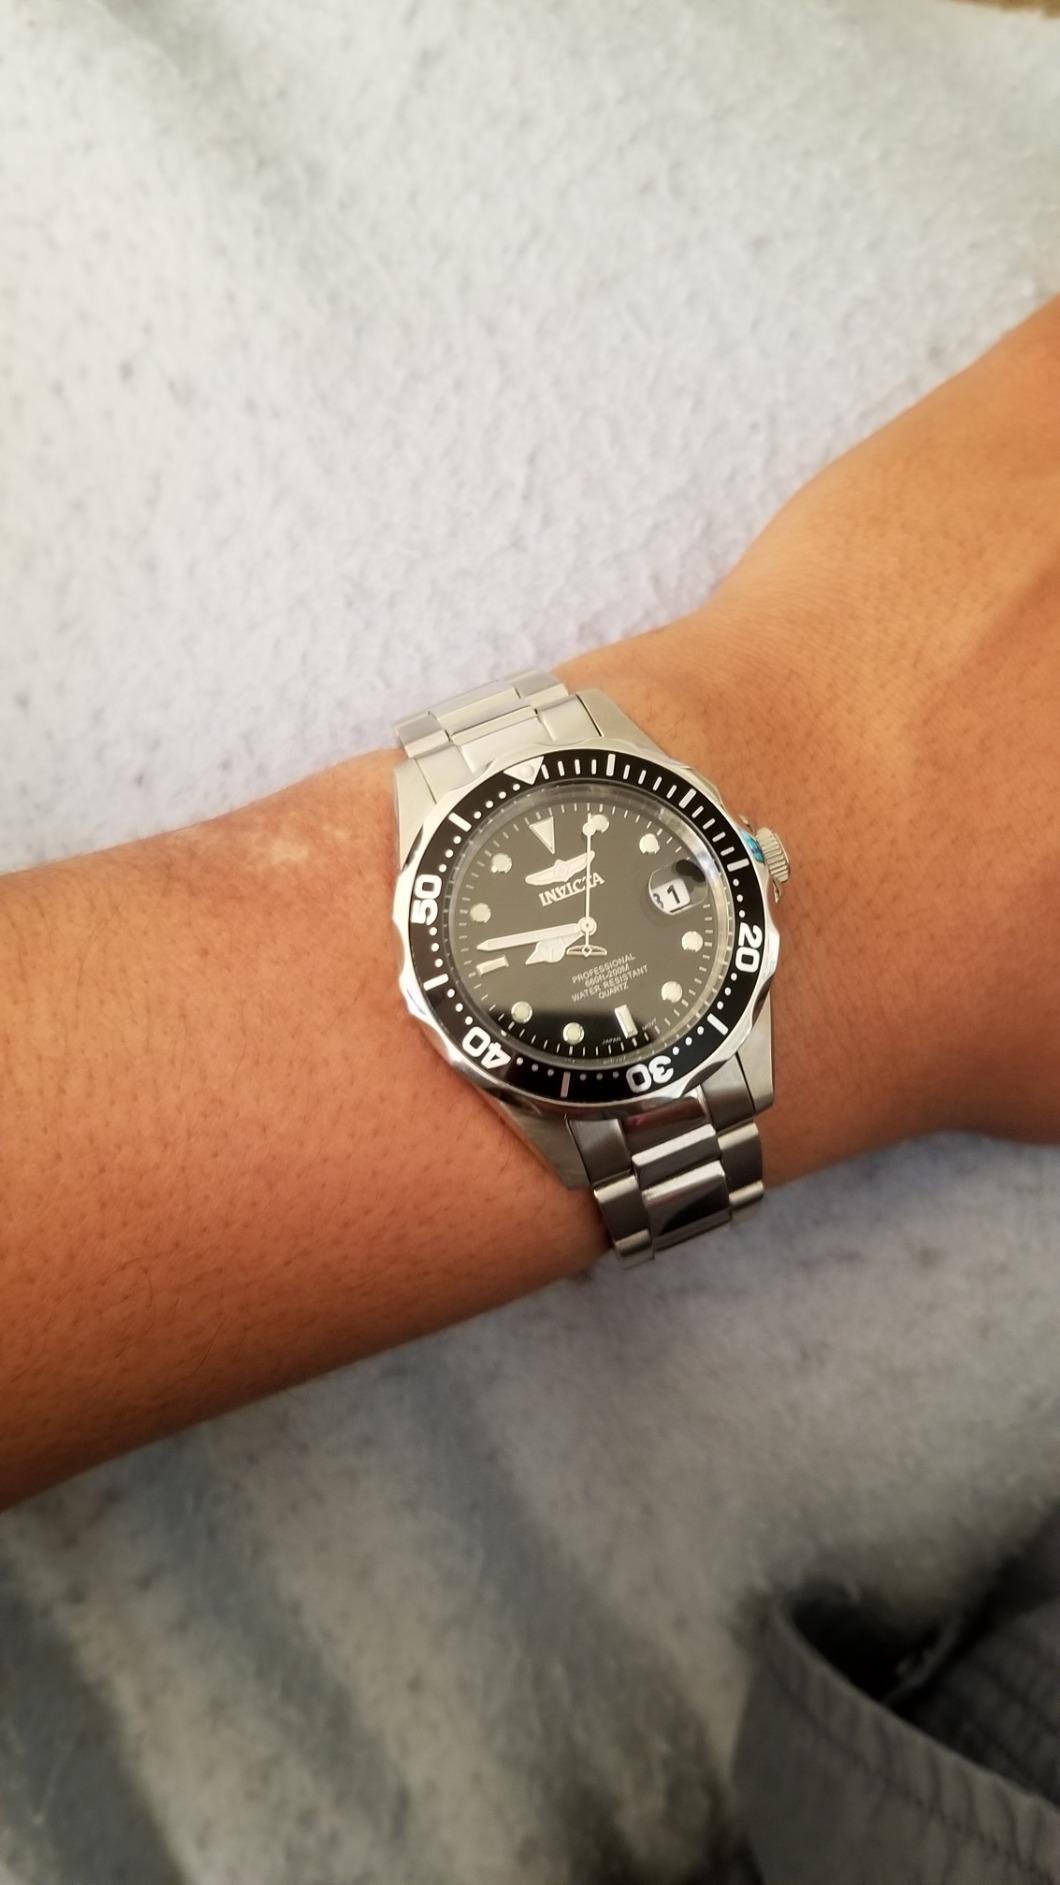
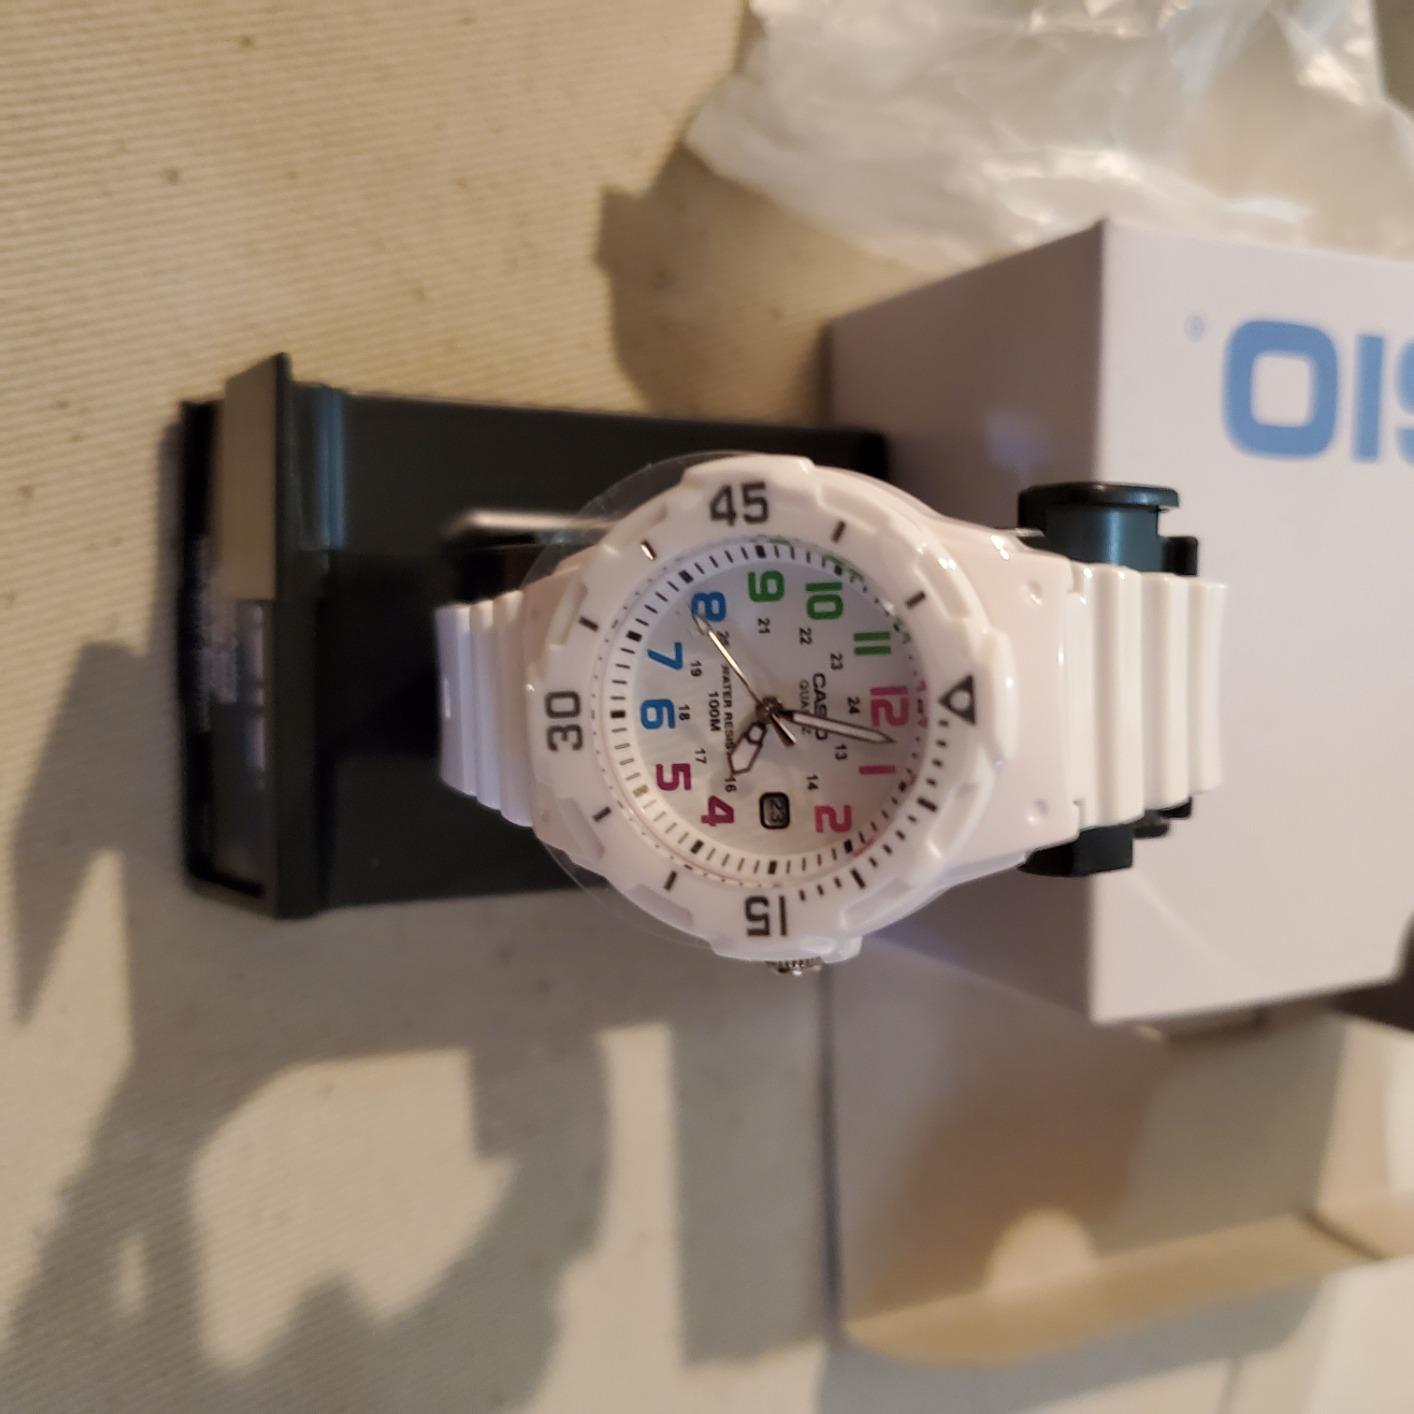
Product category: accessories_watch
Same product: no